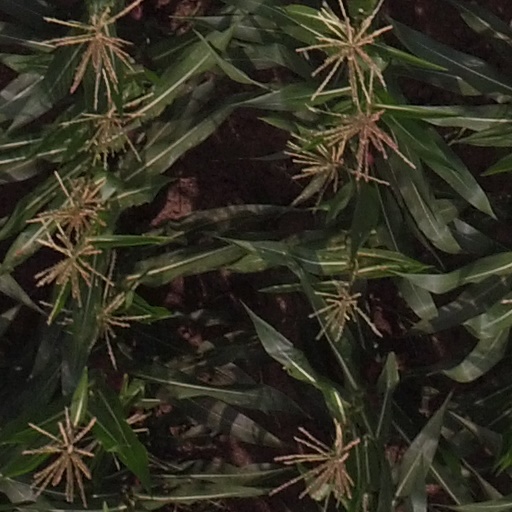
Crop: maize; corn